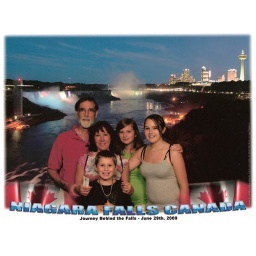
This is a digital sandwich of us in front of a blue screen plus a night shot of Niagara Falls. Very effective!